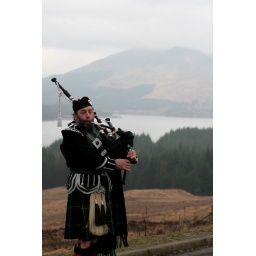
piper in front of loch tulla and black mountain